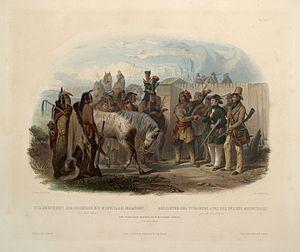
Toussaint Charbonneau est un explorateur né dans la Province de Québec. Dans les années 1790, il devient coureur des bois et commence à vivre parmi les Hidatsas. Analphabète, il n'a laissé aucun écrit ; c'est par ceux qu'il a côtoyés et qui l'ont mentionné dans leur écrits, ainsi que par quelques actes notariés, que l'on connaît son existence.